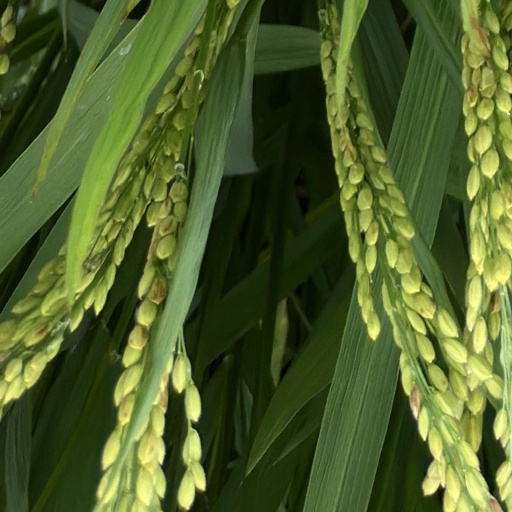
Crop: rice